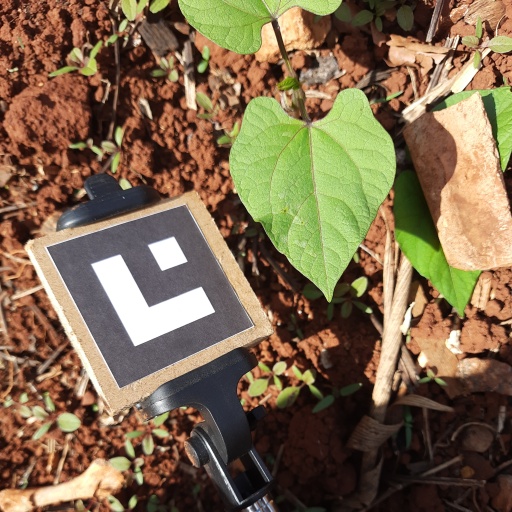
Observations: flat surface, no eating holes, under sunlight